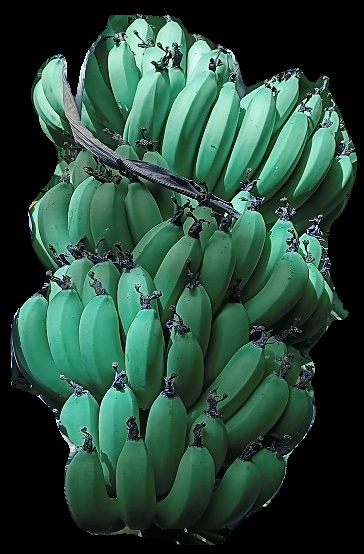
Variety: pachbale
Grade: grade1